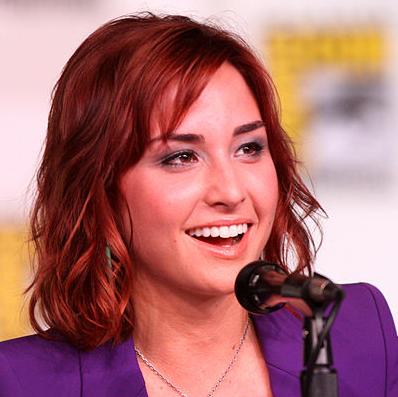
Age: 21